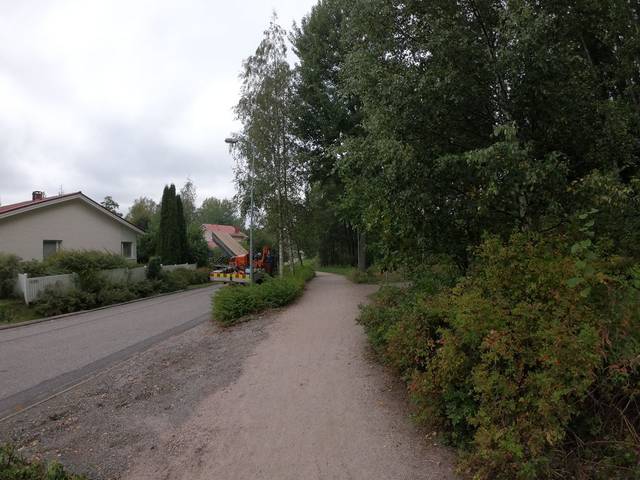
Region: Finland
Coordinates: 60.214, 24.787